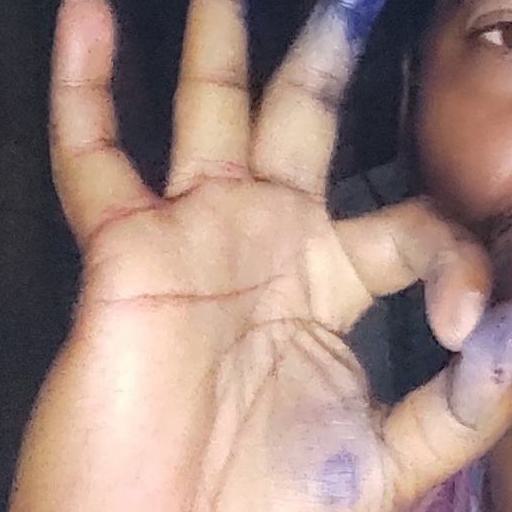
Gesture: ok